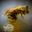
Label: bee